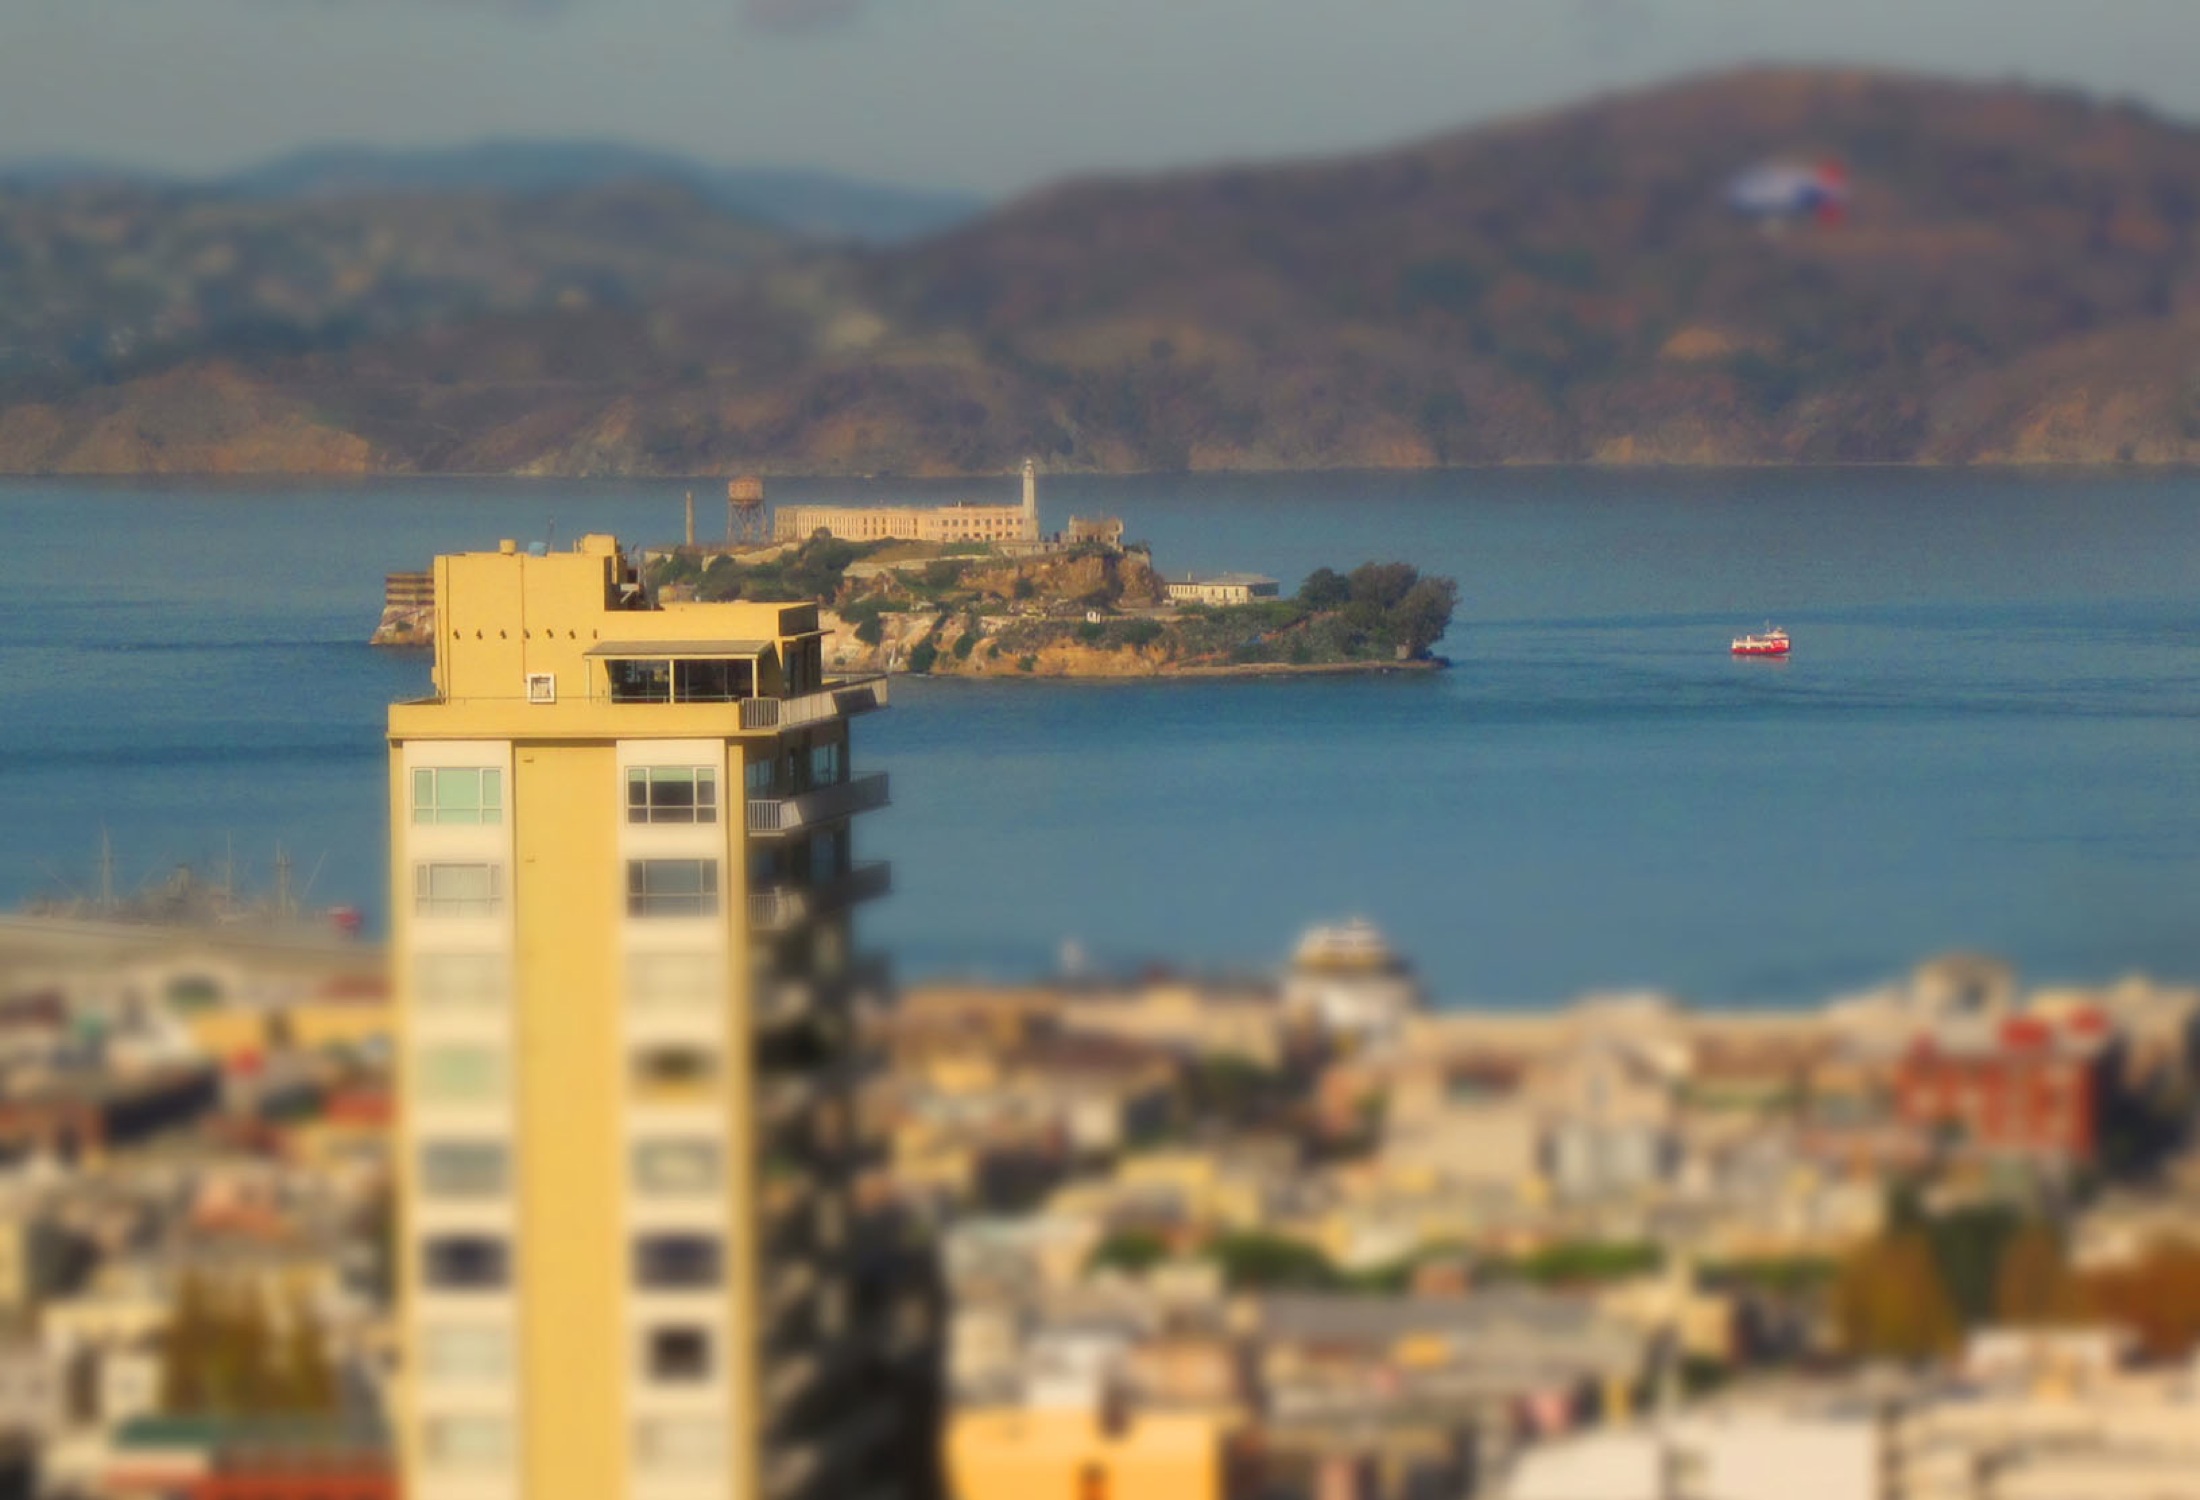
beach, sea, coast, ocean, horizon, cityscape, dusk, vehicle, tower, bay, harbor, port, sanfrancisco, tiltshift